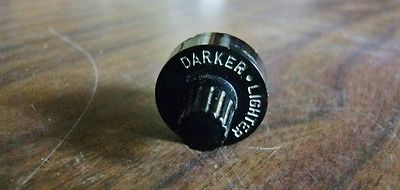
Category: toaster